PZL M-4 Tarpan

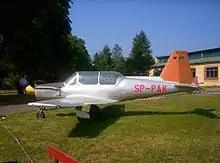
M-4 Tarpan

The M-4 was designed for a demand of the Polish Aero Club, for a trainer plane with a retractable tricycle landing gear. It was based on an earlier project PZL M-2. The basic variant was to be M-4P, for navigation training. The works started in 1958, and the first prototype was built in 1960. Due to a long engine development, it first flew on September 7, 1961 (registration SP-PAW). Trials showed, that the weight was much higher, than estimated (890 kg instead of 748 kg), which demanded changes in design. In July 1964 the second prototype was flown (registration SP-PAK).